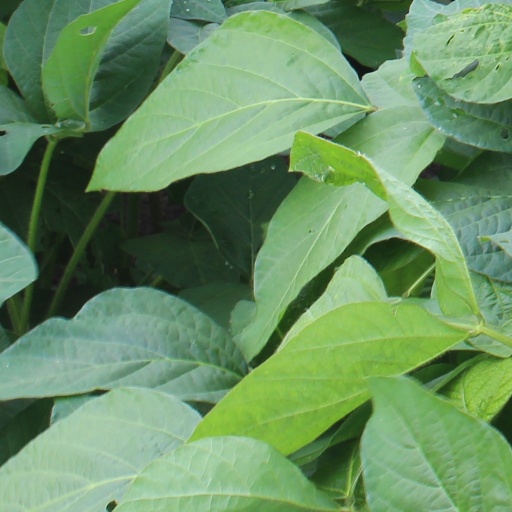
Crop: soybean